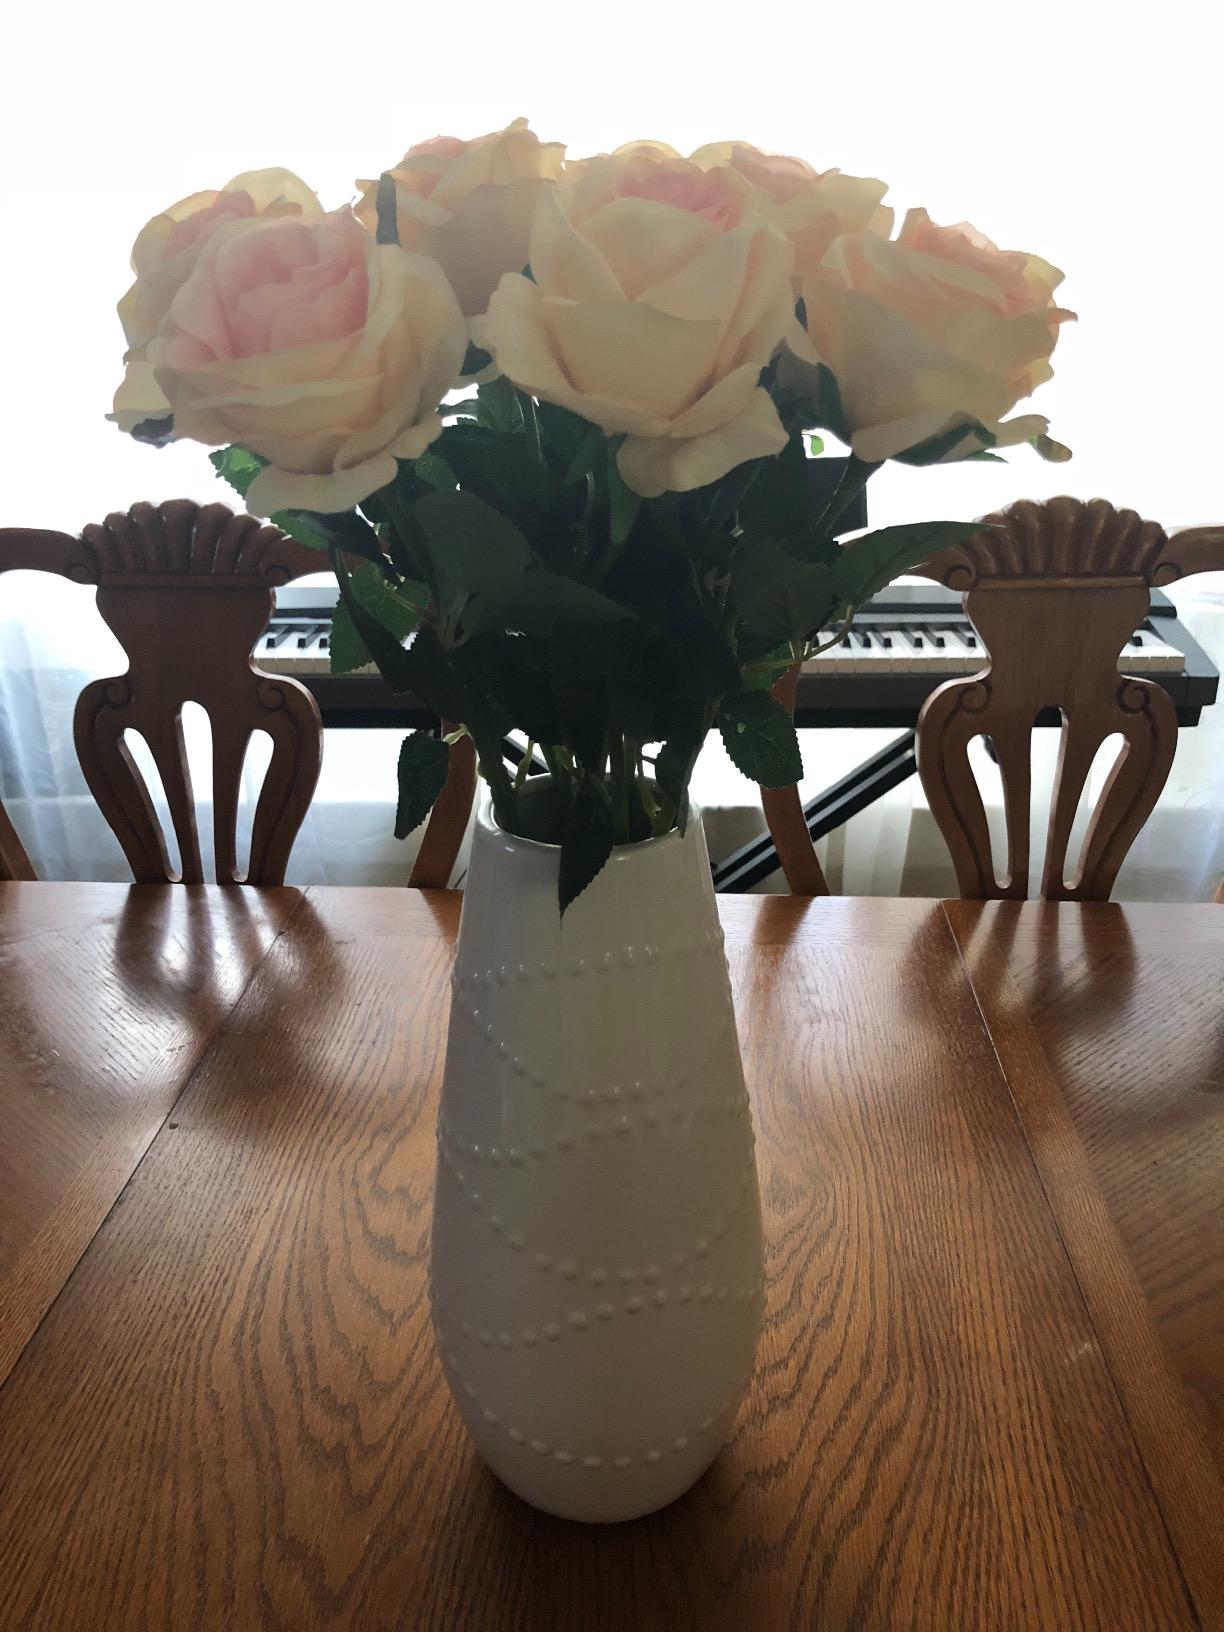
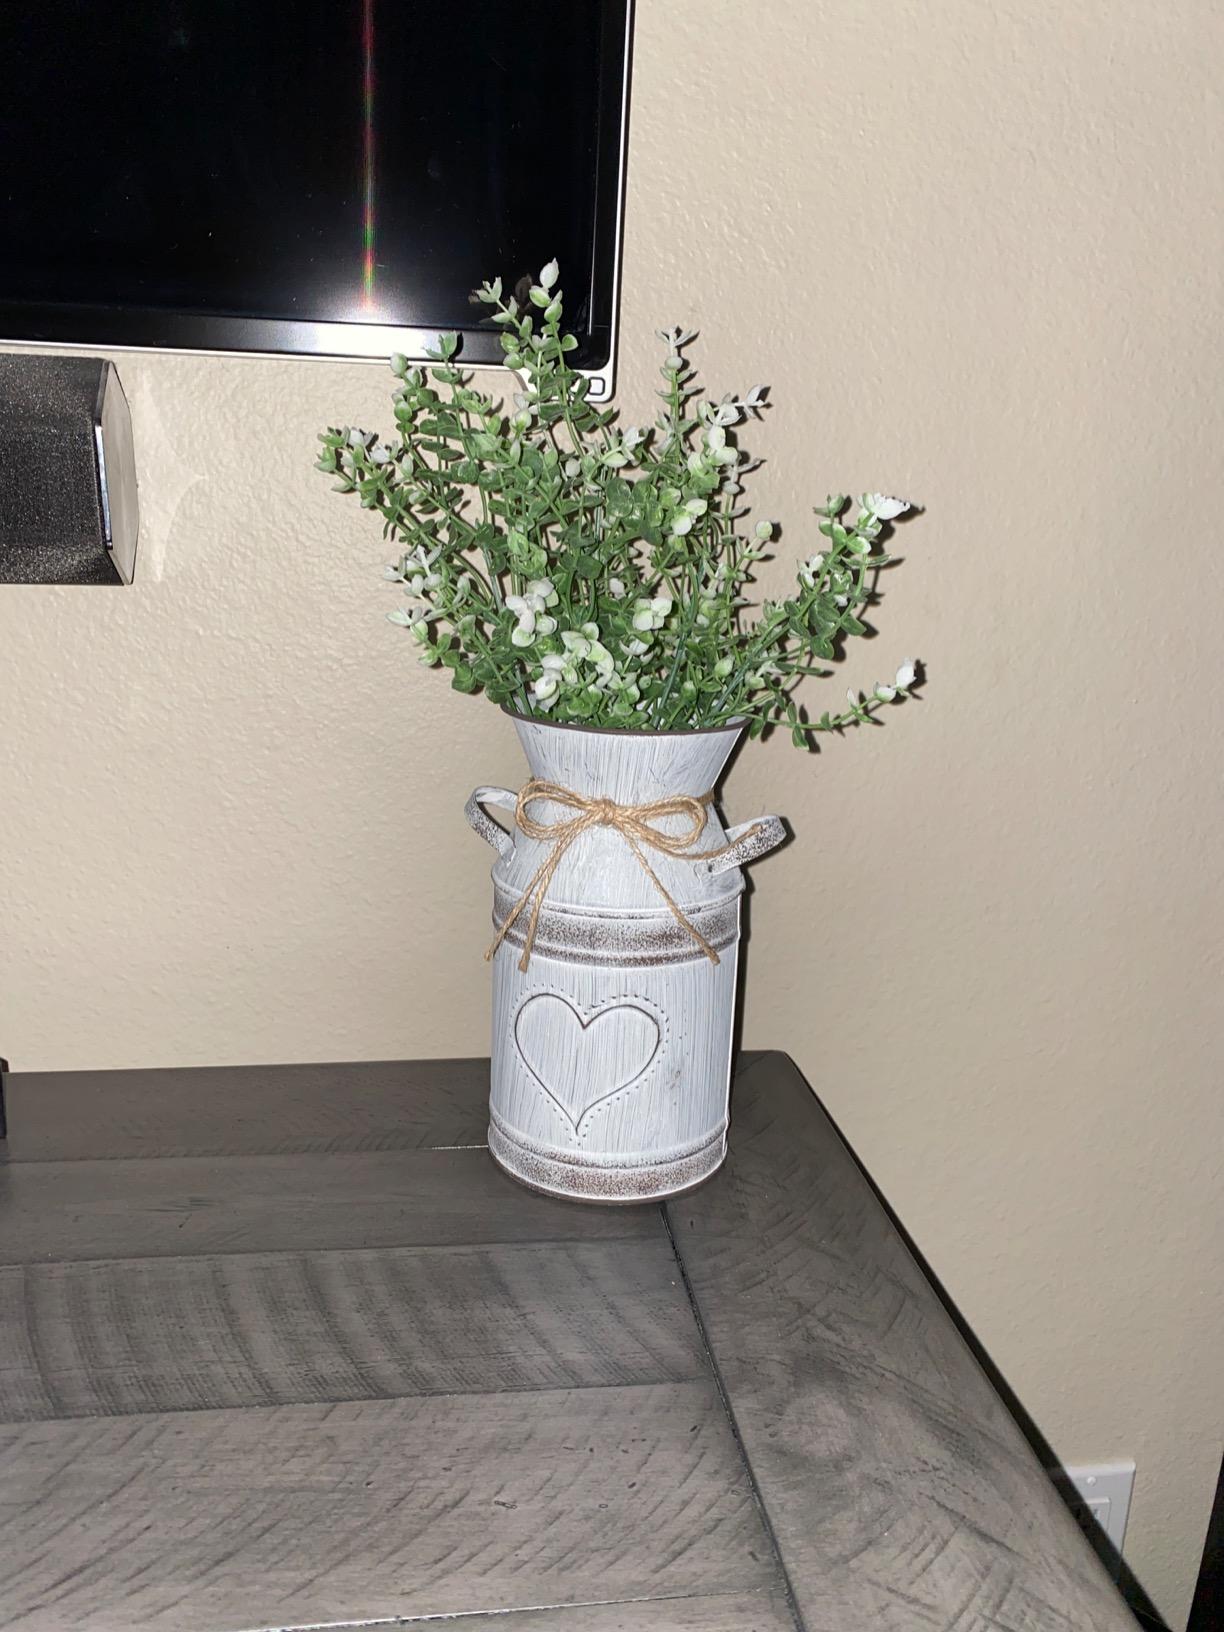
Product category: vase
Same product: no